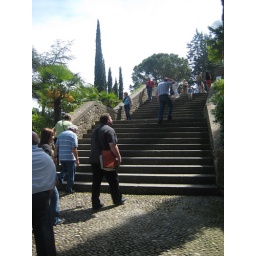
Walking around Girona up to the cloister--the man with the orange bag is my teacher